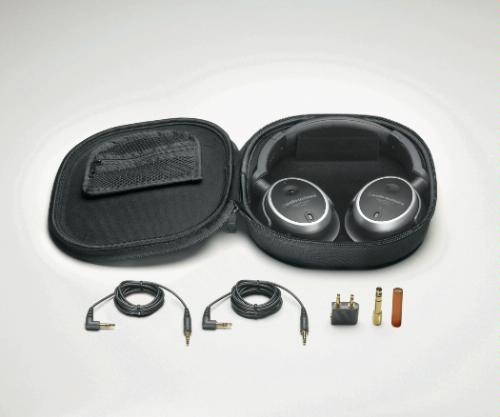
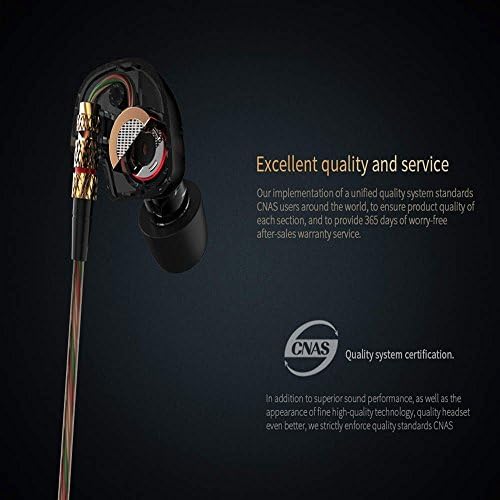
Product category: headphones
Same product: no